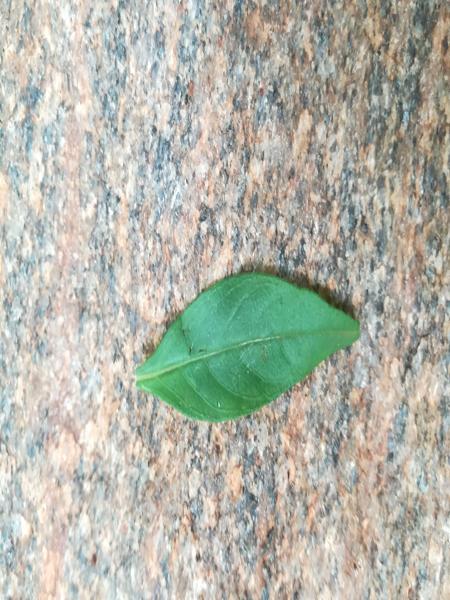
Plant: Nelavembu